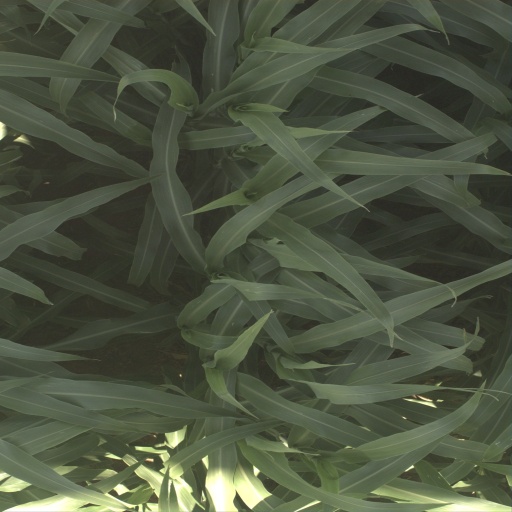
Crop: sorghum